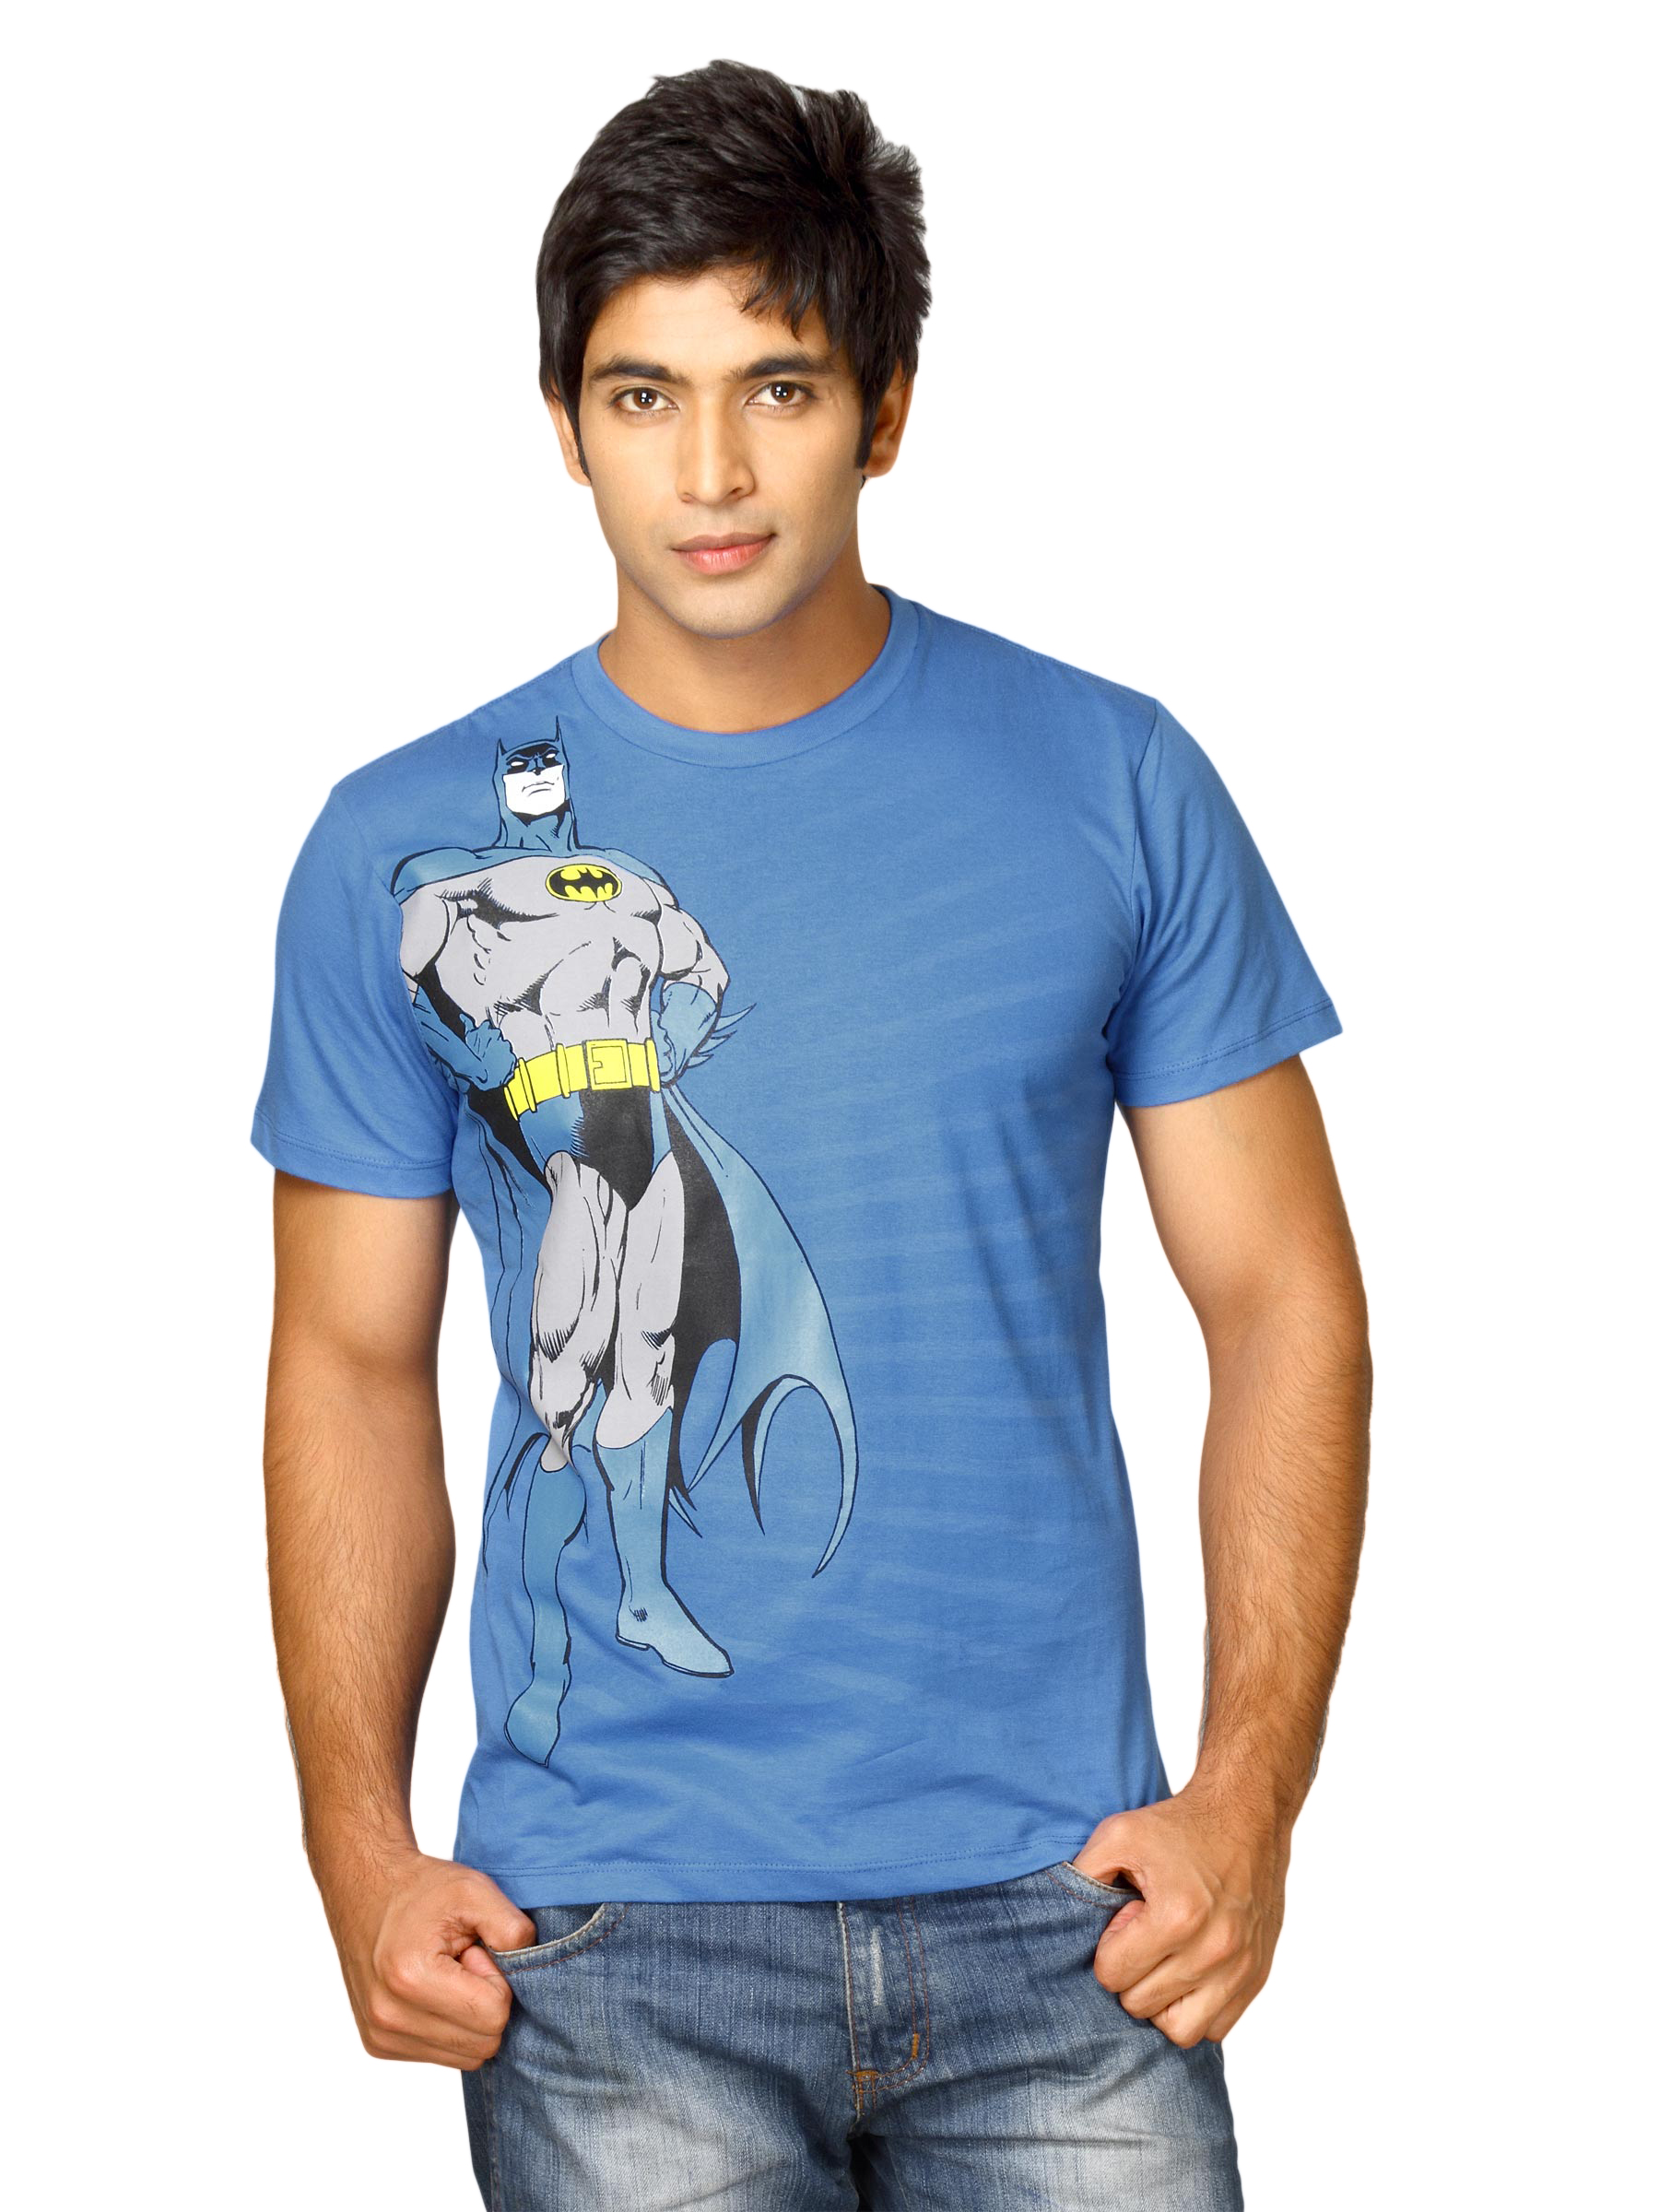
Batman Men's Pose Royal Blue Rays T-shirt
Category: Apparel / Topwear / Tshirts
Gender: Men
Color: Blue
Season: Fall 2011
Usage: Casual